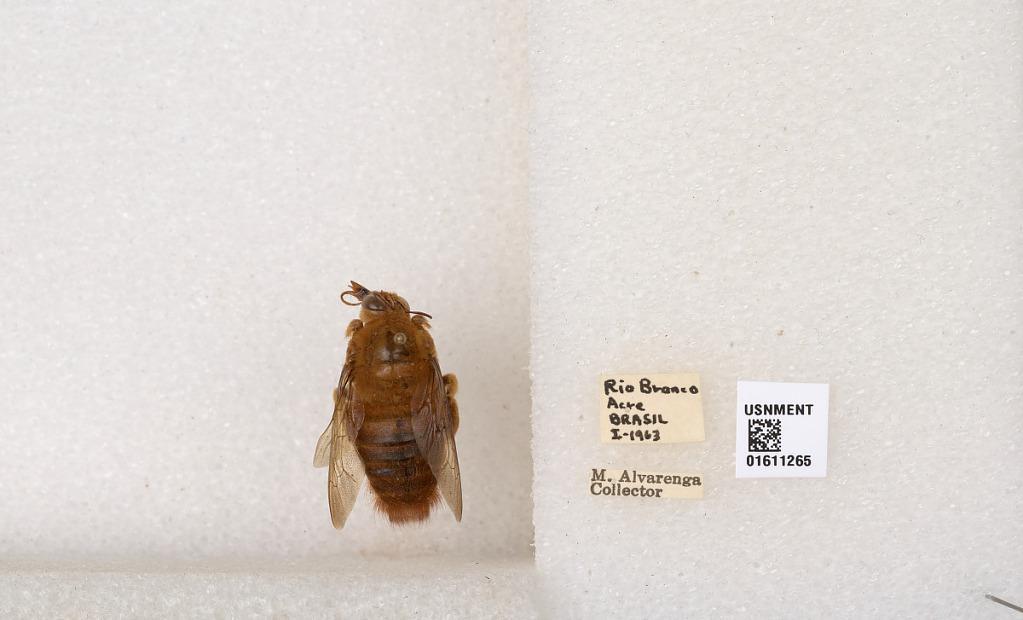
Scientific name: Xylocopa (Neoxylocopa) sp.
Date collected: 1963-1-1
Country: Brazil
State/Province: Acre
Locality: Rio Branco